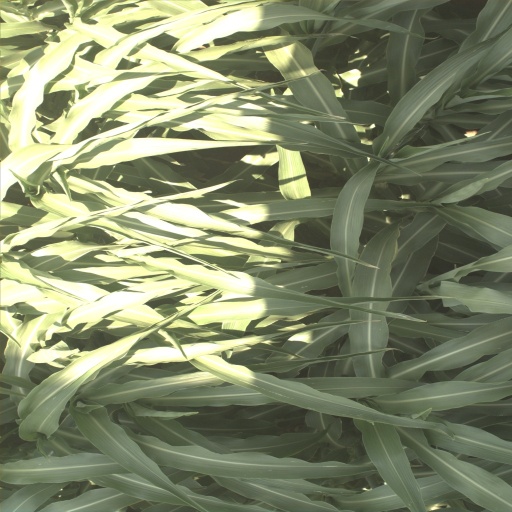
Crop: sorghum